Taylor Wilde

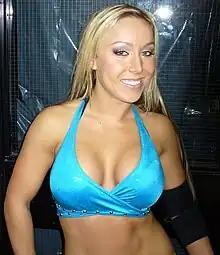
Malawski at a BSE Pro event in 2009

Shantelle Larissa Malawski (born January 26, 1986) is a Canadian retired professional wrestler. She is best known for her time with TNA Wrestling, where she performed under the ring name Taylor Wilde.